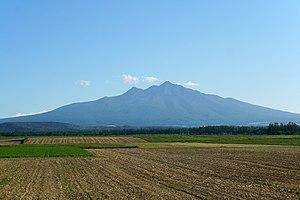
Le mont Shari, aussi appelé Sharifuji, est une montagne du Japon située sur l'île de Hokkaidō, au pied de la péninsule de Shiretoko. Ce stratovolcan, formé durant le Pléistocène dans la pointe sud de l'arc volcanique des Kouriles, est inscrit sur la liste des 100 montagnes célèbres du Japon.